Multidimensional discrete convolution

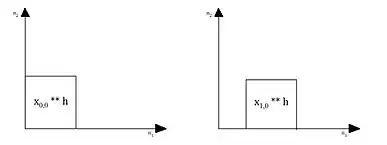

Then, each component is convolved with the impulse response of the filter. Note that an advantage for an implementation such as this can be visualized here since each of these convolutions can be parallelized on a computer, as long as the computer has sufficient memory and resources to store and compute simultaneously.